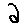
Label: 2